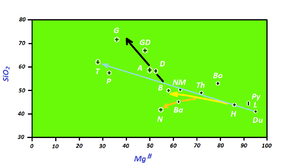
La boninite est une roche mafique extrusive riche en magnésium et en silice. Son nom provient de l'arc volcanique de l'archipel d'Ogasawara, anciennement appelé les îles Bonin, où on en trouve un gisement.